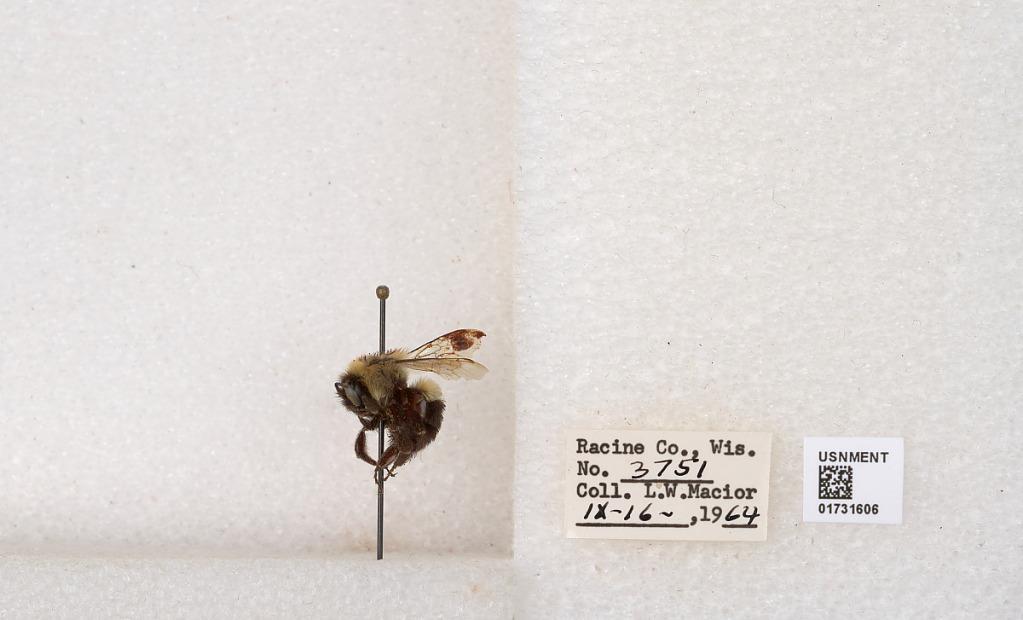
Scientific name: Bombus impatiens Cresson
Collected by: L. Macior
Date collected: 1964-9-16
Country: United States
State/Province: Wisconsin
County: Racine
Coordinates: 42.7299, -87.8123